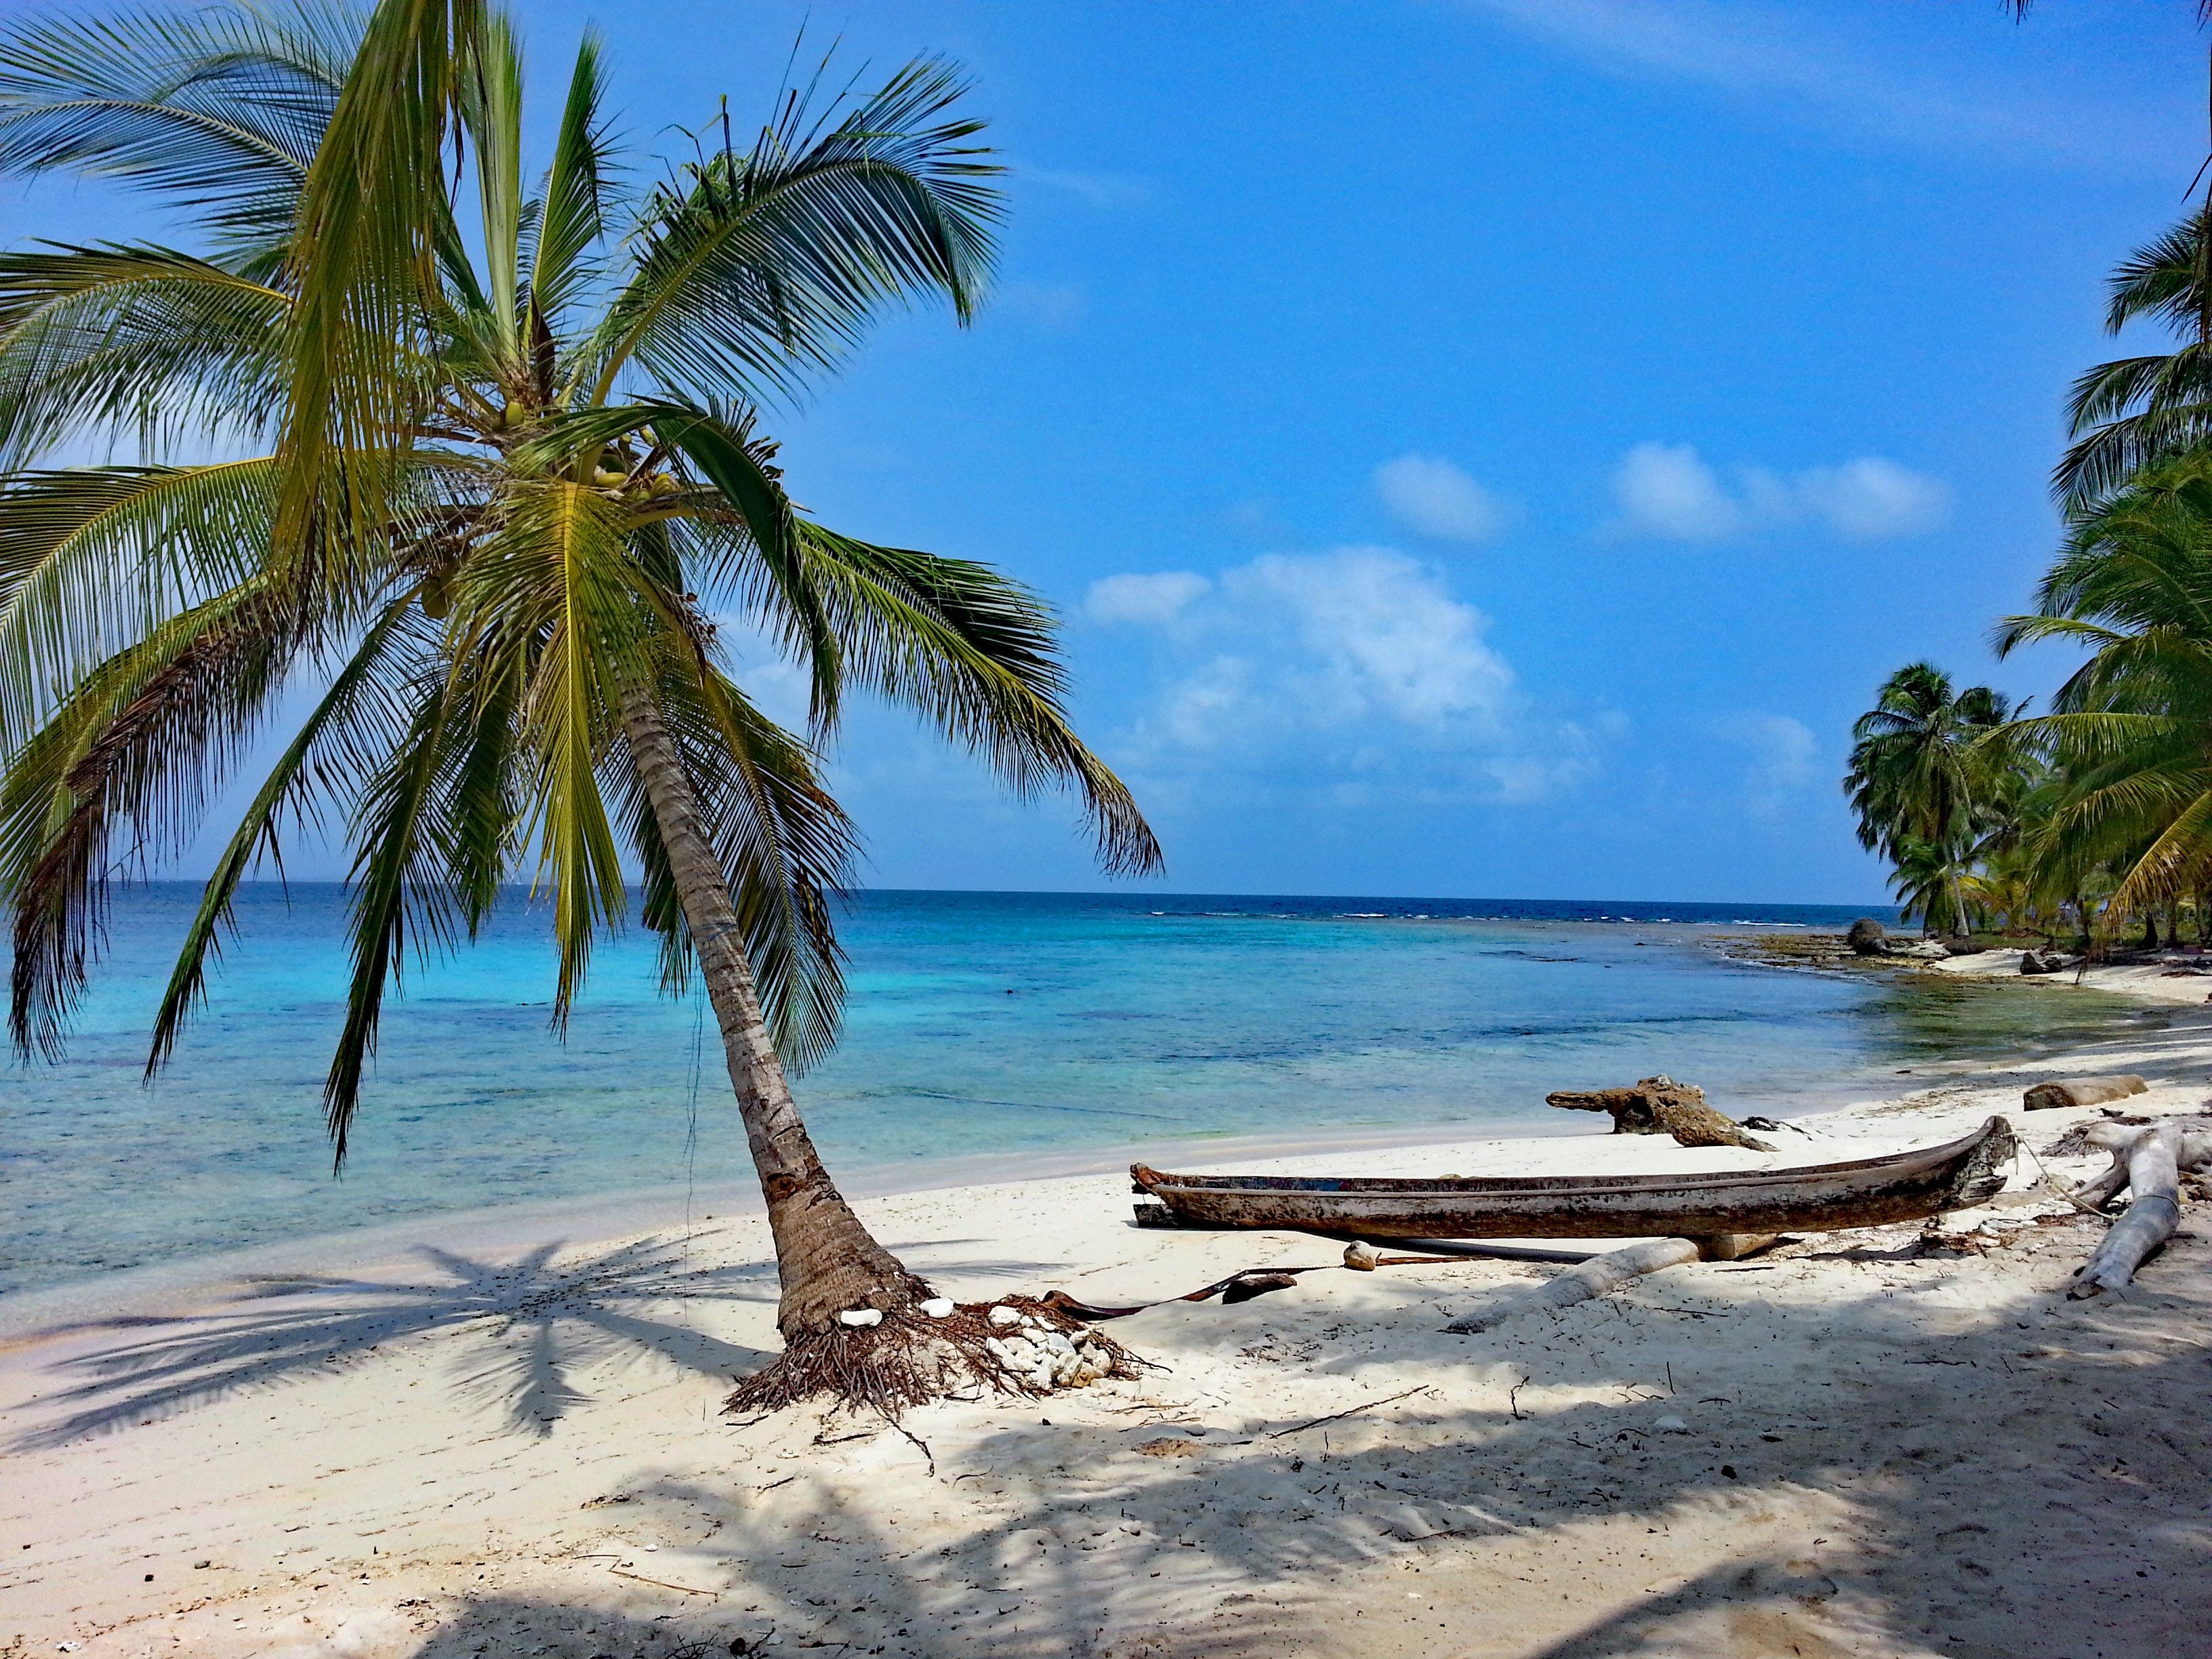
beach, sea, coast, tree, water, sand, ocean, shore, vacation, boot, paradise, lagoon, bay, island, kayak, body of water, caribbean, palm trees, tropics, cape, crystal clear, panama, indians, san blas, arecales, palm family, indian landscape, isla diablo, guna yala